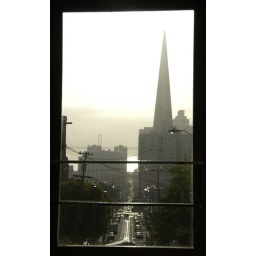
An early morning view from the front window of a cable car in San Francisco.